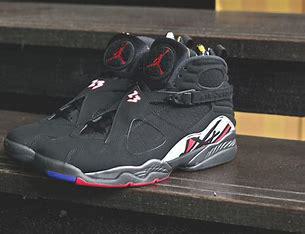
Brand: Jordan
Model: 8 Retro